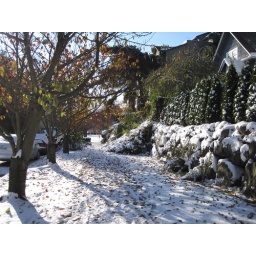
The sidewalk in front of our apartment building in the mid-morning late.